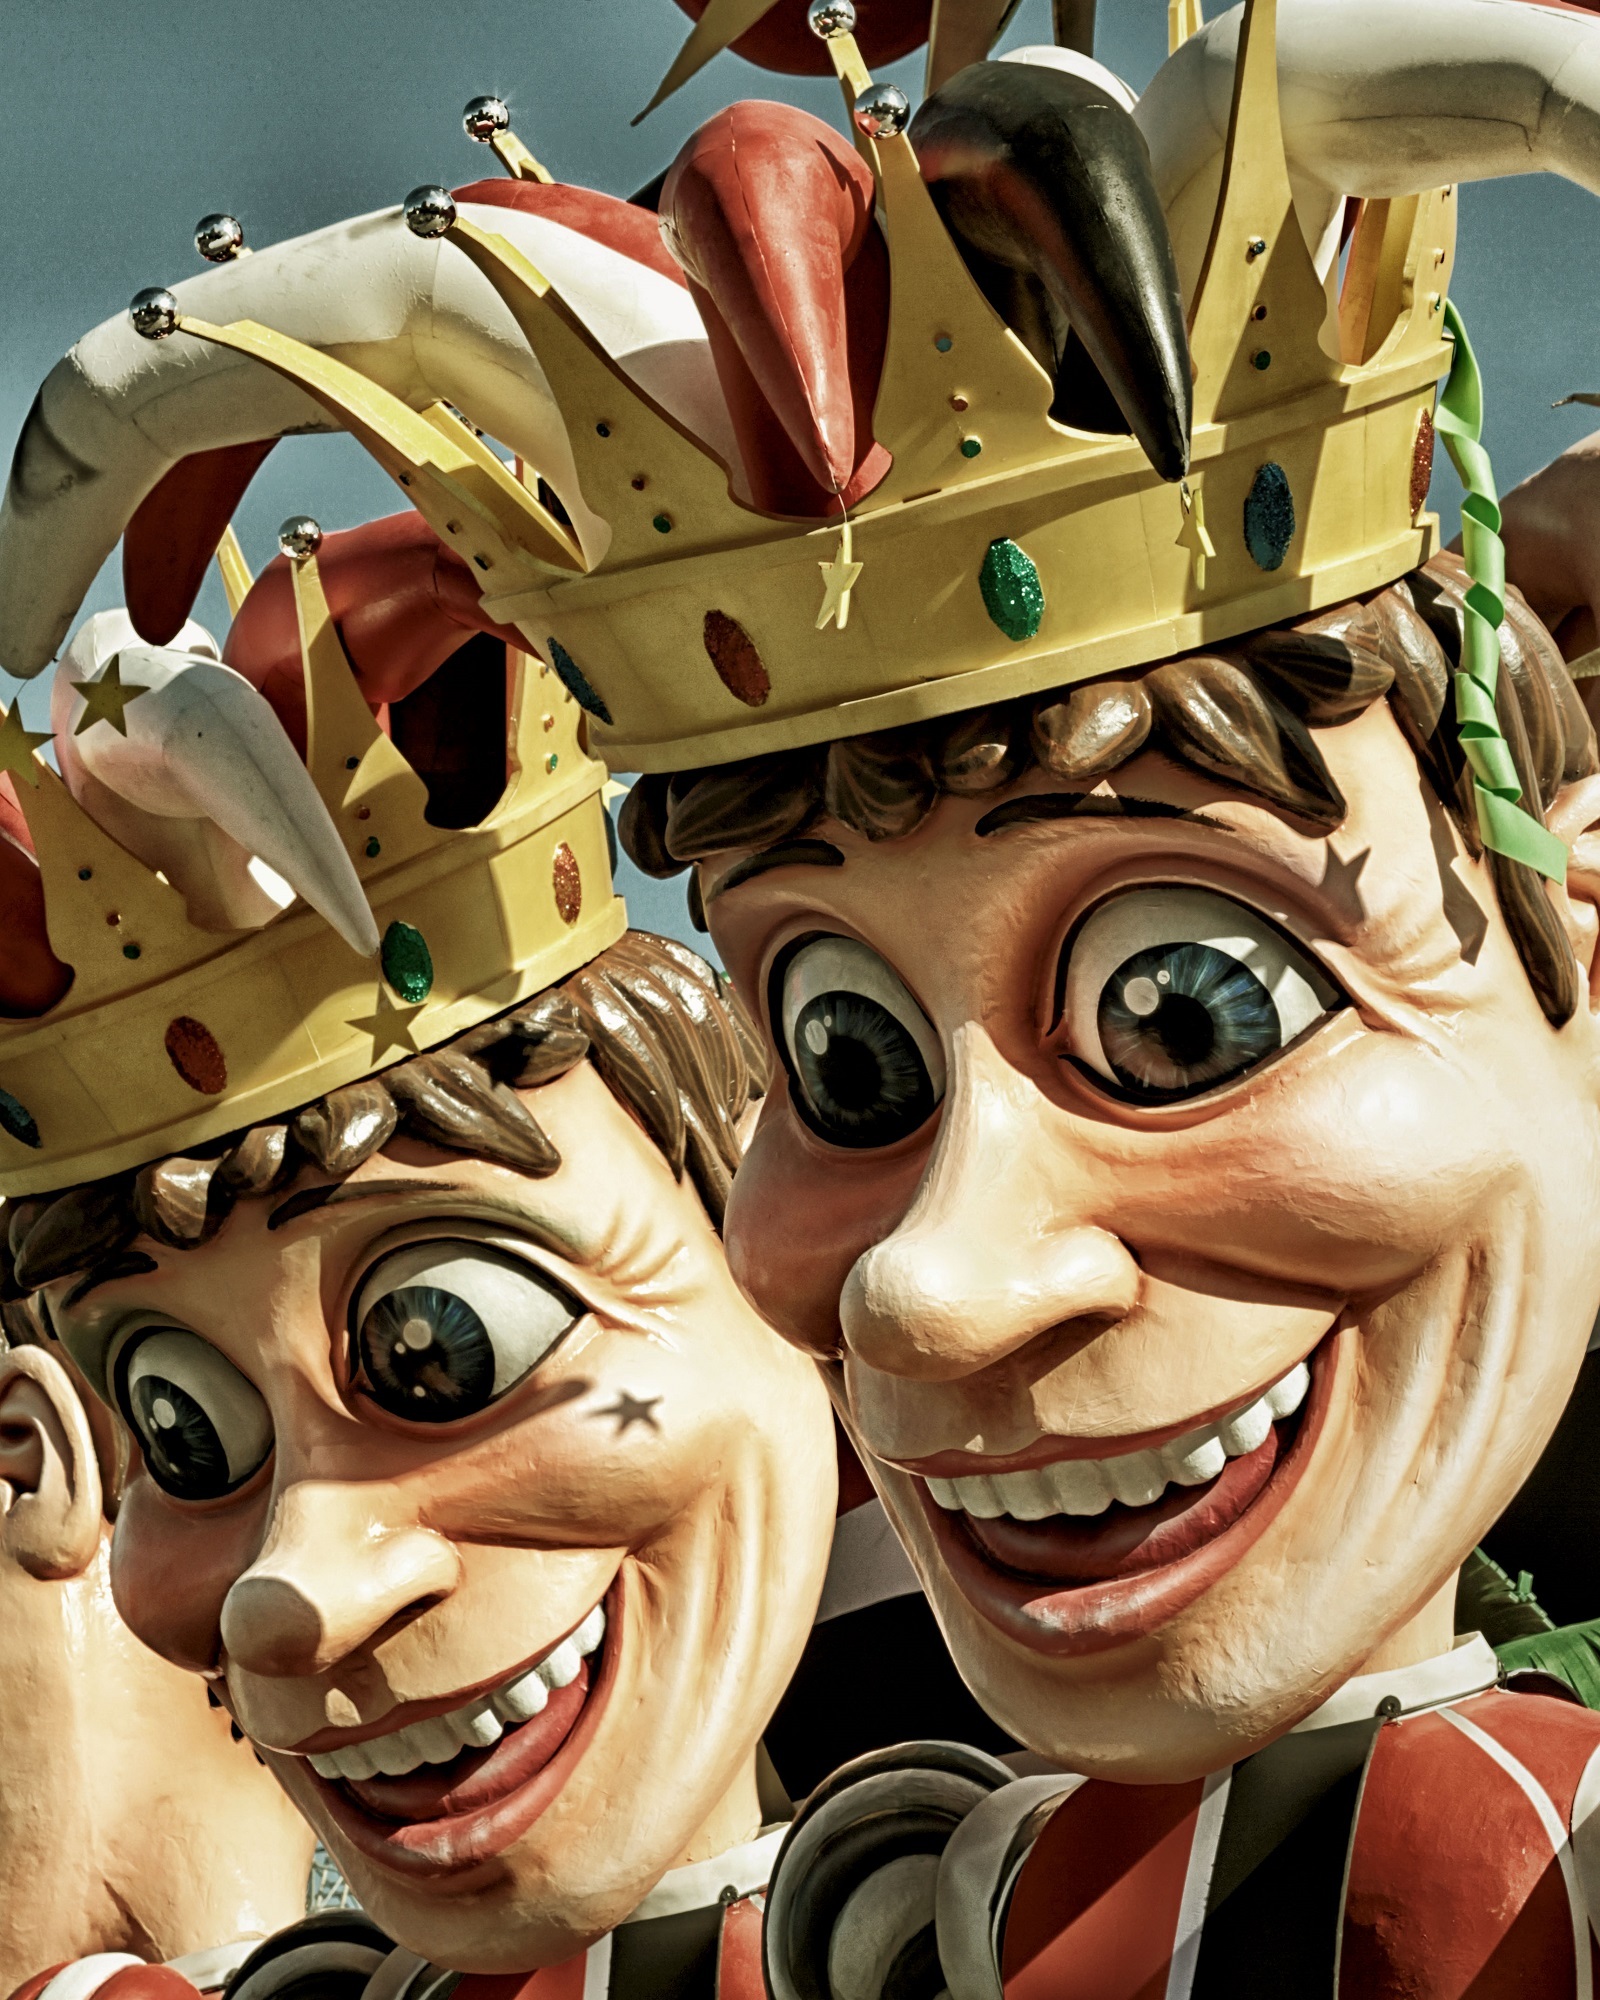
celebration, carnival, artistic, clothing, colorful, artwork, parade, sculpture, festival, mask, fun, illustration, happy, faces, masks, event, costume, heads, anime, comics, characters, jesters